Laura Bush

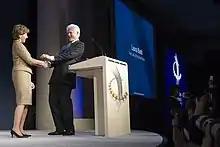
Bush appearing alongside Bill Clinton in New York, September 20, 2006

Bush campaigned for Republicans around the country in 2002 for that year's midterm elections, attending and hosting fundraisers as well as giving speeches.